Coma Pedrosa

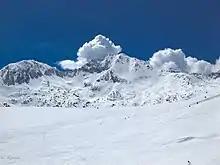
Snow-covered Andorra mountains

Coma Pedrosa, shaped like a pyramid, is situated at the northwestern border with France and Spain. It has in the past acted as a barrier between Andorra and France. The mountainous terrain of Andorra, a landlocked country, contains 65 peaks that rise to an elevation of greater than . Coma Pedrosa is the highest, at .